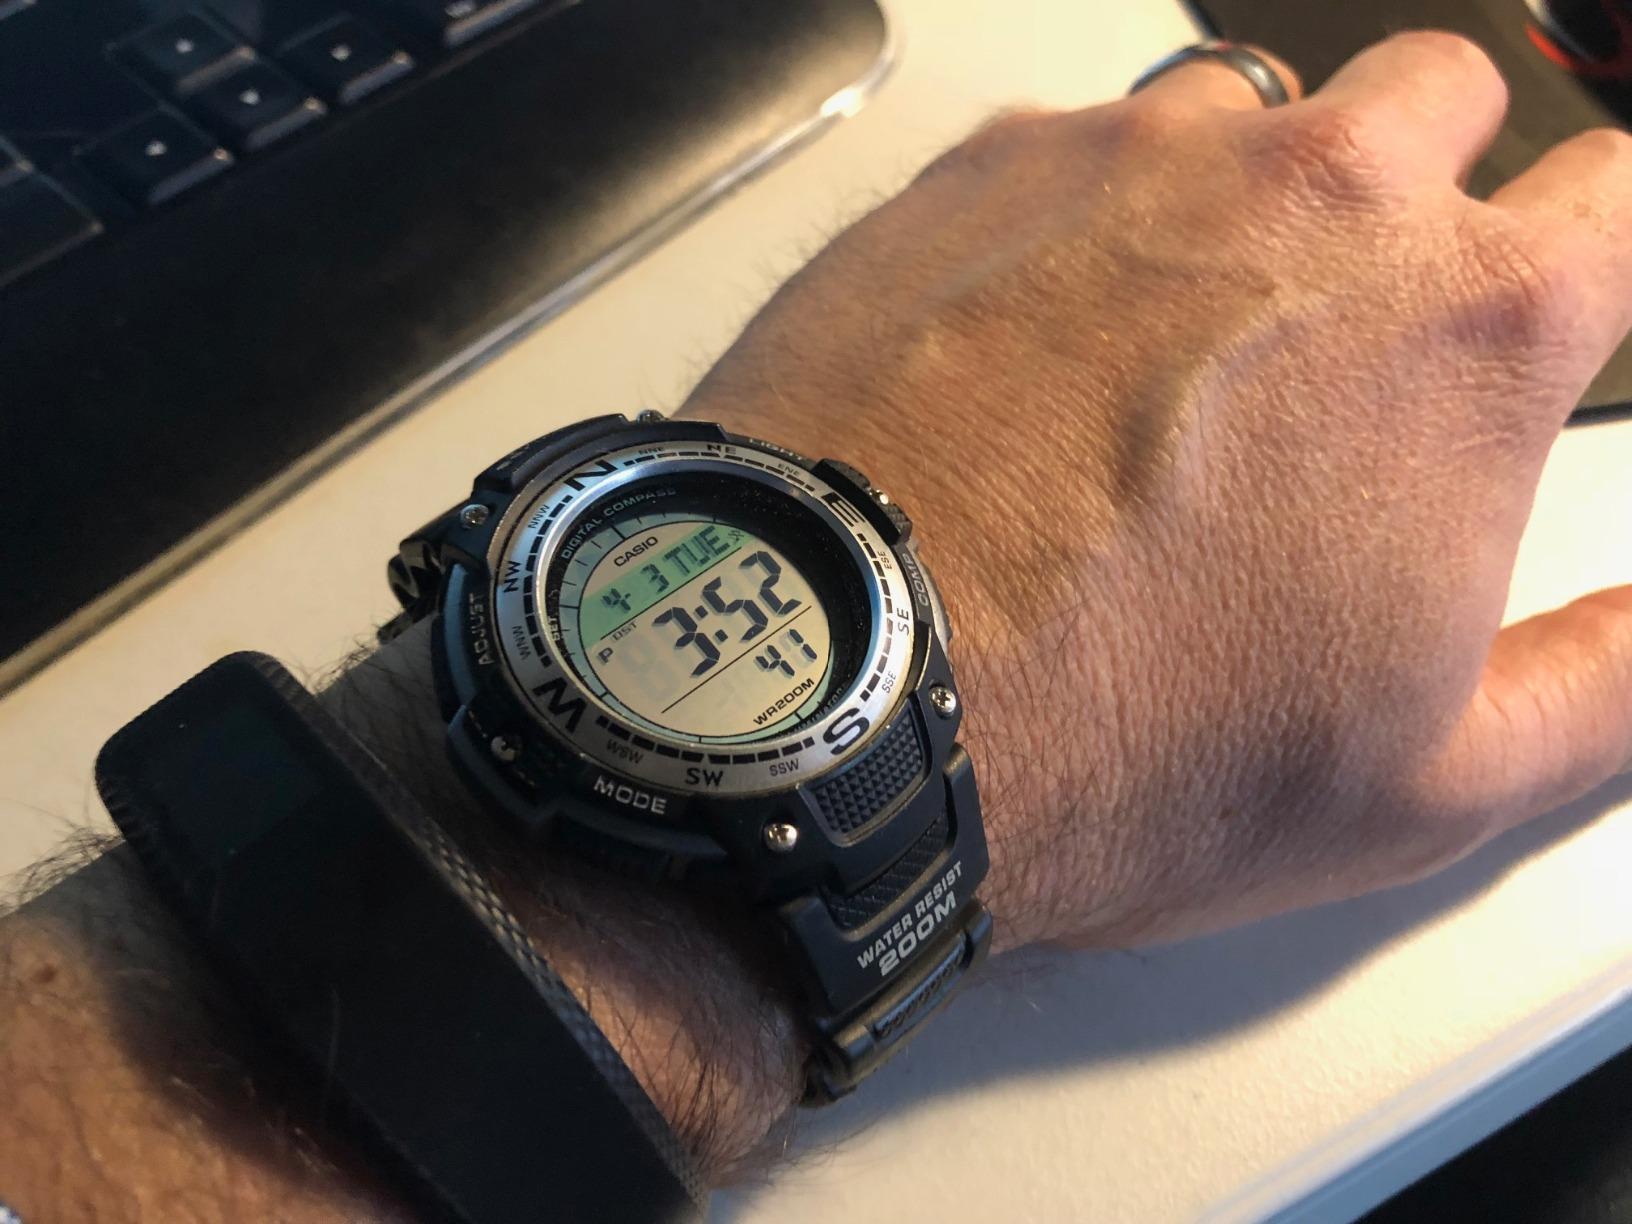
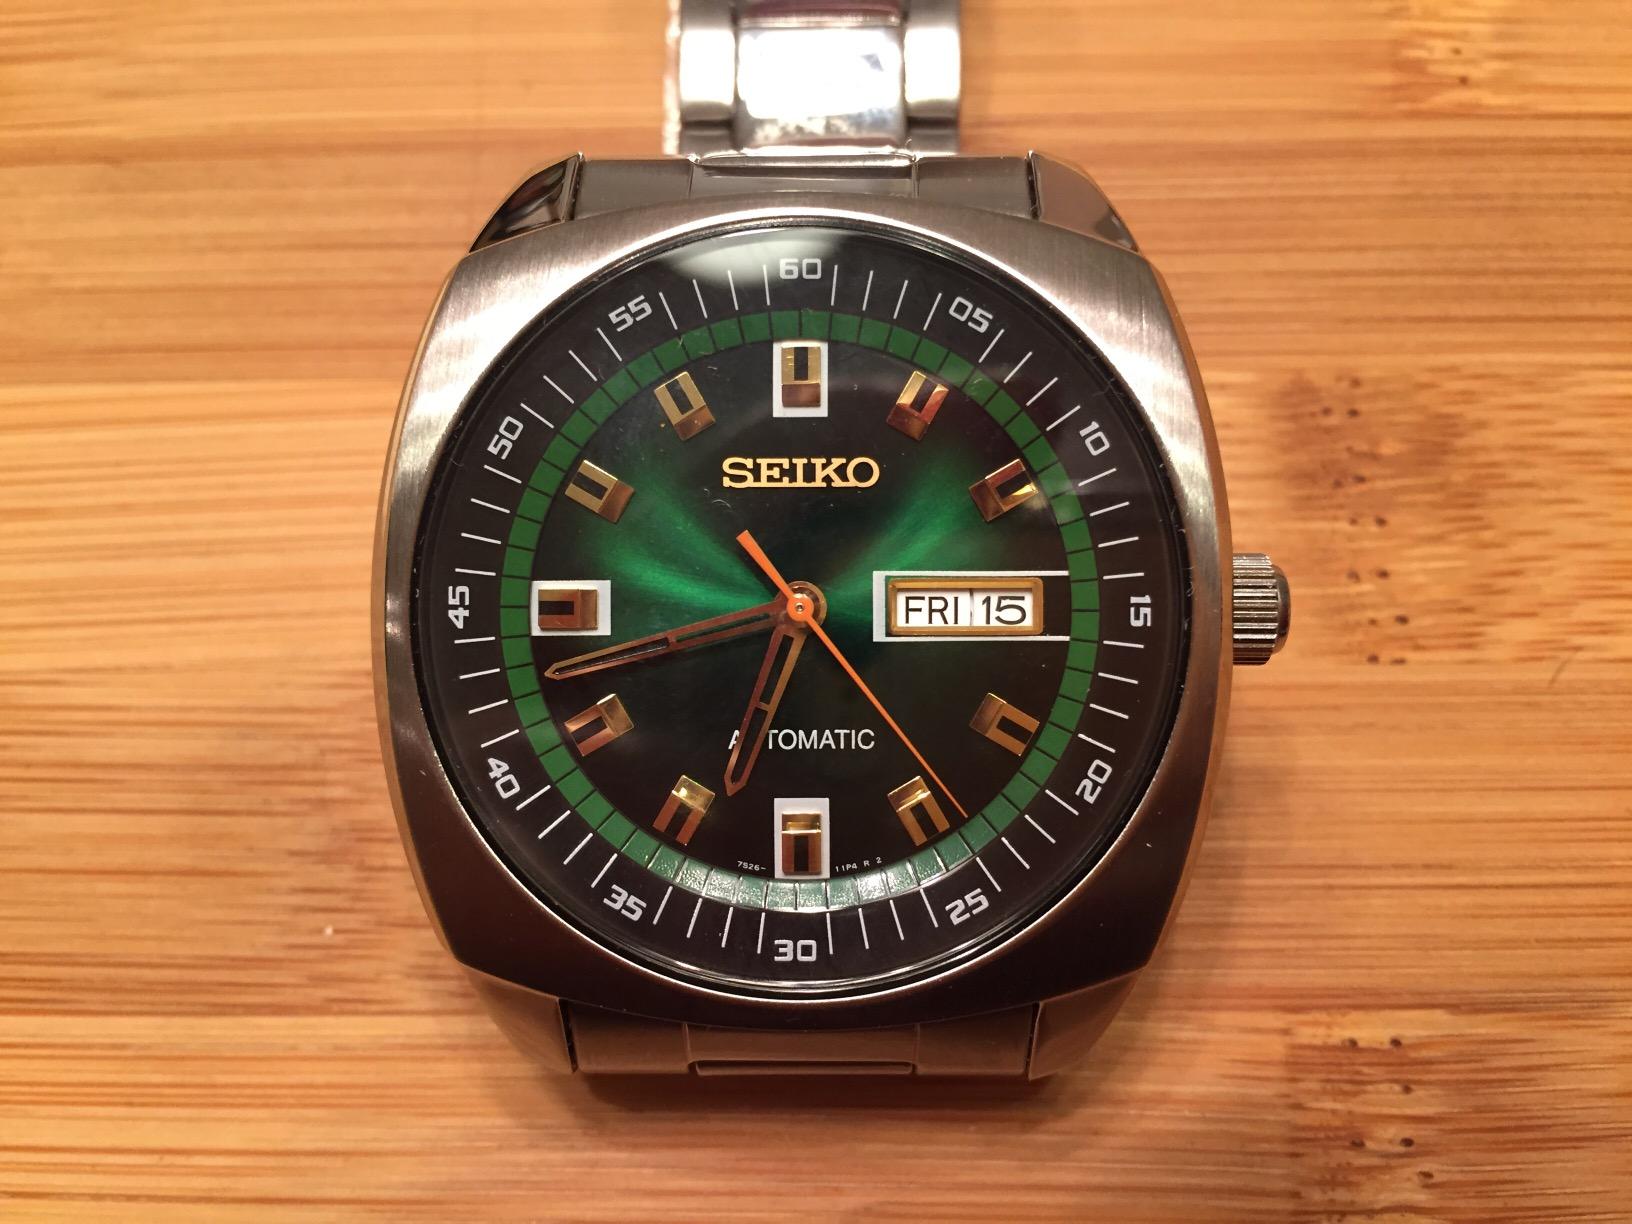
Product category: accessories_watch
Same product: no